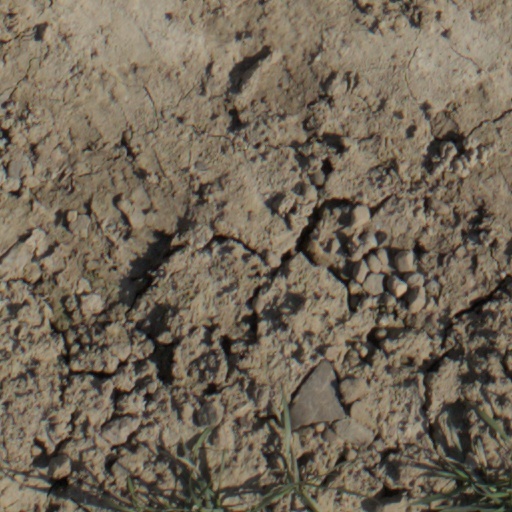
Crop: wheat